TV Rain

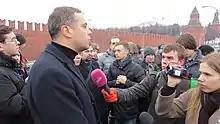
Vladimir Milov gives an interview to TV Rain at the site of the assassination of Boris Nemtsov in 2015

On 26 January 2014, TV Rain ran a poll on its website and on its live "Dilettantes" discussion program asking viewers if Leningrad should have been surrendered to the invading Nazi army in order to save hundreds of thousands of lives during the siege of Leningrad. Presenters cited Viktor Astafyev and compared it with the 1812 capture of vacant Moscow. Within 30 minutes, TV Rain removed the poll and apologized for incorrect wording. In the following days the channel was criticized by politicians, activists, State Duma members and Valentina Matvienko for its online poll on the Leningrad siege of World War II. Dmitry Peskov, Vladimir Putin's press secretary, also criticized the channel and said that they violated "more than a law". Yuri Pripachkin, President of the Cable Television Association of Russia (AKTR), said that he wanted "to take functions of censoring". In a resolution backed by the St. Petersburg legislature's deputies, Prosecutor General Yury Chaika was requested to "conduct an investigation into provocative material posted on [Dozhd] website … and, if just cause is found, take appropriate measures, including shutting down the channel." On 29 January, the largest Russian TV providers disconnected the channel. TV Rain was forced to move to a private apartment in October 2014. In November 2013, two months before the controversy, TV Rain broadcast a report by anti-corruption activist Alexei Navalny investigating high-ranking officials including Vyacheslav Volodin. The channel's owner, Natalya Sindeyeva, suggested that the program caused the campaign against the channel.